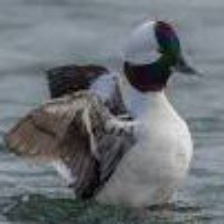
Species: BUFFLEHEAD
Scientific name: BUCEPHALA ALBEOLA
ImageNet parent category: drake